Danylo Nechai

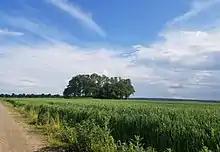
Nechai's grave

During Khmelnytskyi's invasion of Moldavia, together with Matviy Gladky Nechai took Soroca, and in September 1650 captured the Moldavian capital of Iaşi, forcing its ruler Vasile Lupu to agree to an alliance with Tymish Khmelnytsky. In 1651 Nechai commanded the south-western front of Cossack troops. While celebrating Shrovetide, he was ambushed and died in a battle with numerically superior Polish forces led by field hetman Marcin Kalinowski, who captured Nechai's coat of arms. This happened in the town of in Podolia.